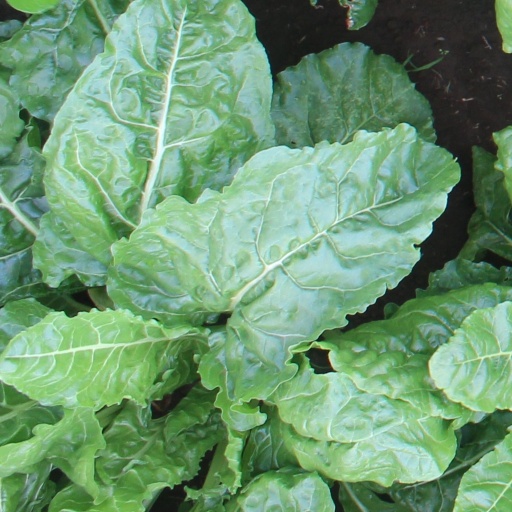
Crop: sugar beet